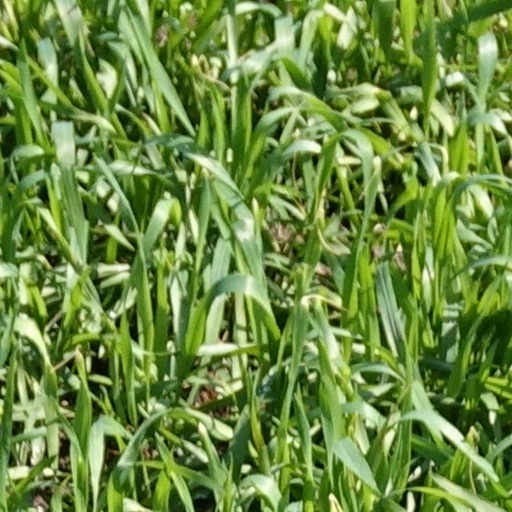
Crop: wheat